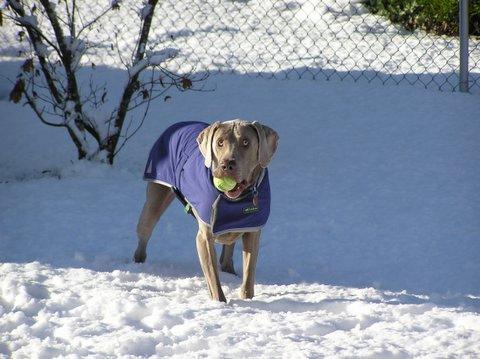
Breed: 235-n000096-Weimaraner